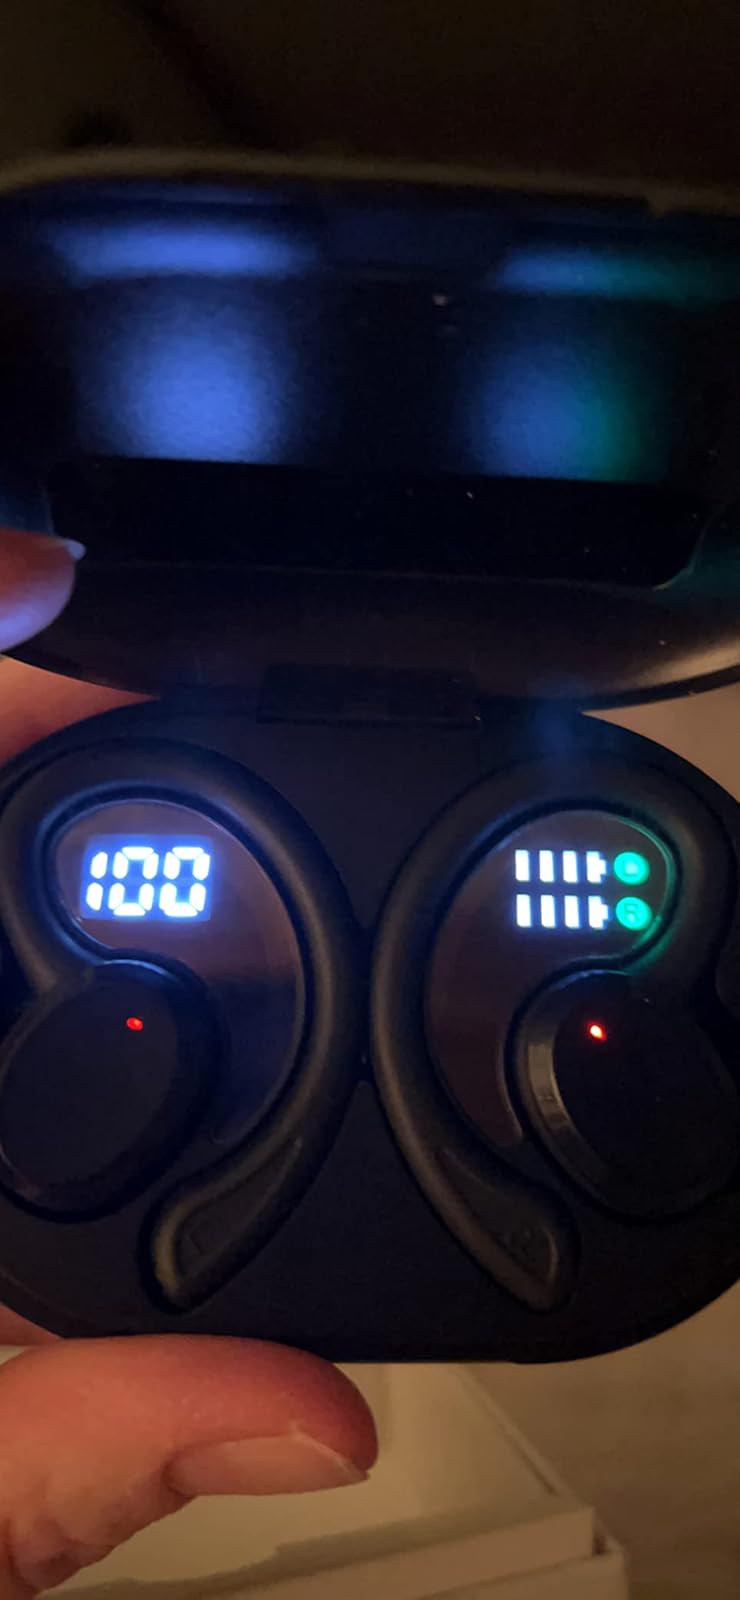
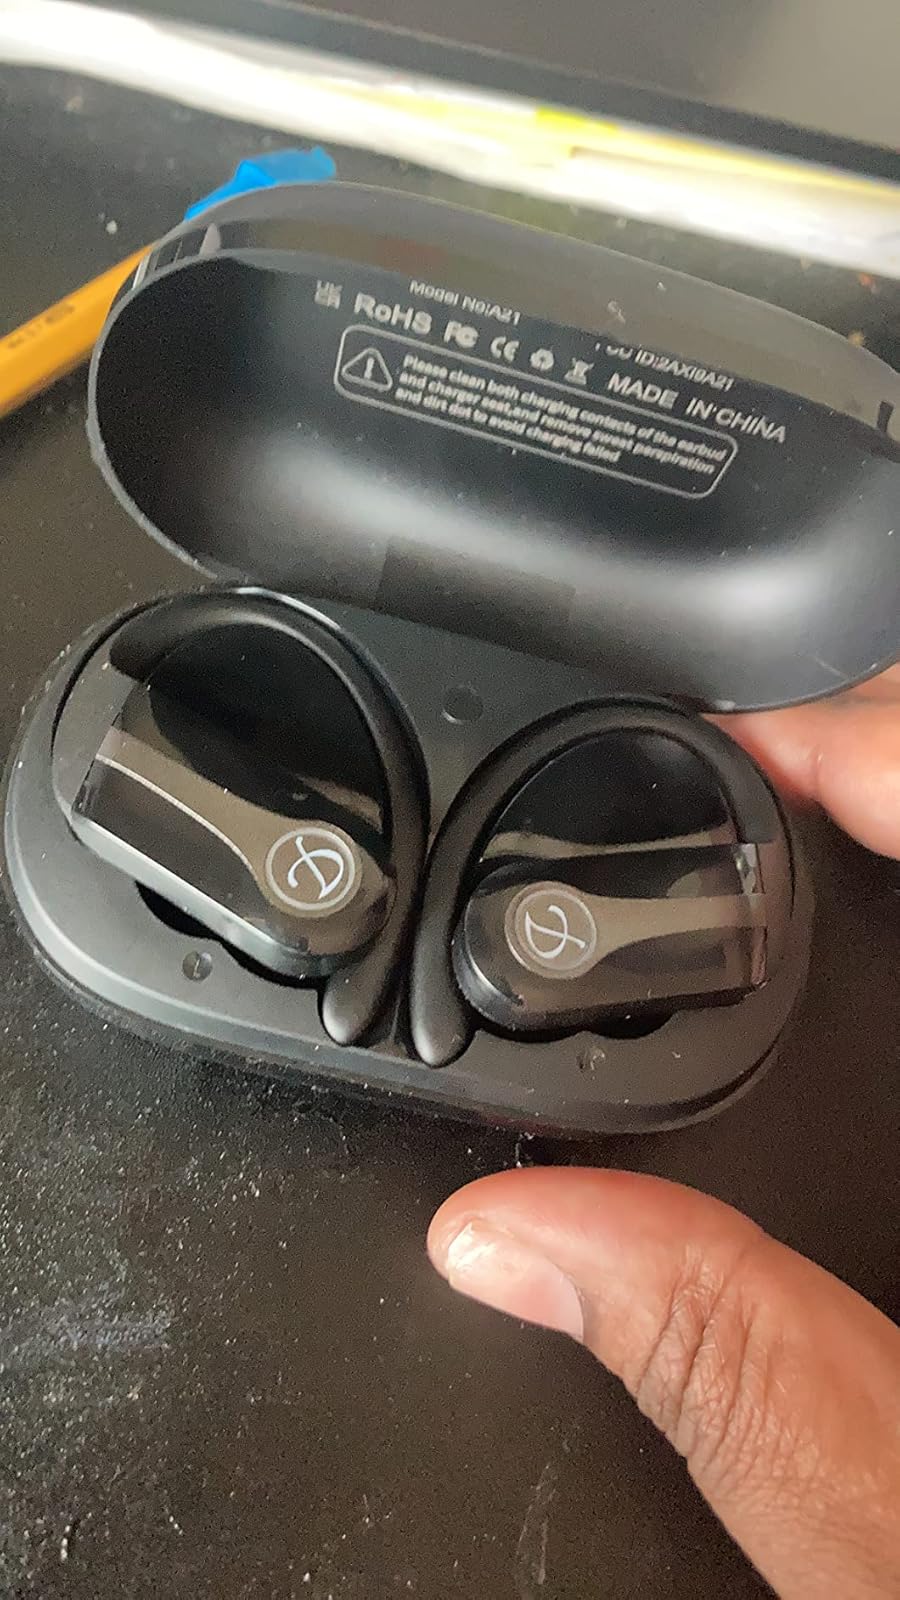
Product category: earbuds
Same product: no